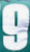
Number: 9